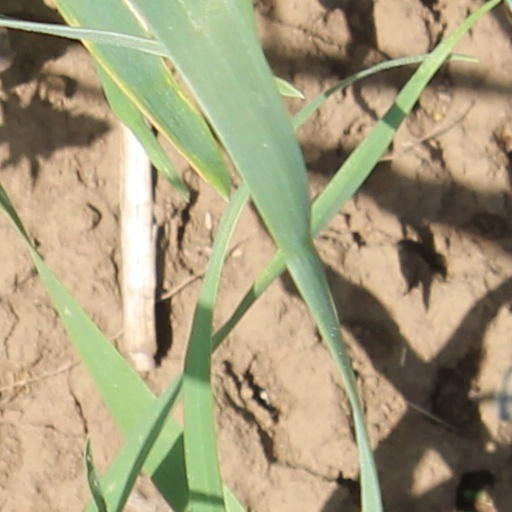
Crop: wheat